17β-Hydroxysteroid dehydrogenase

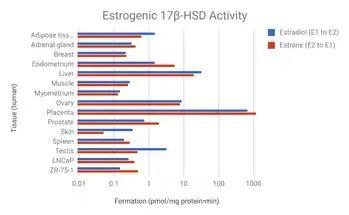
Distribution of 17β-HSD activities for formation of estradiol versus estrone in human tissues.

At least 7 of the 14 isoforms of 17β-HSD are involved in interconversion of 17-ketosteroids and 17β-hydroxysteroids.